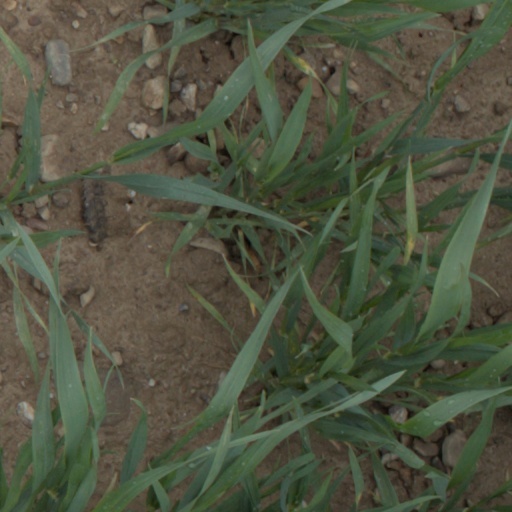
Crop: wheat